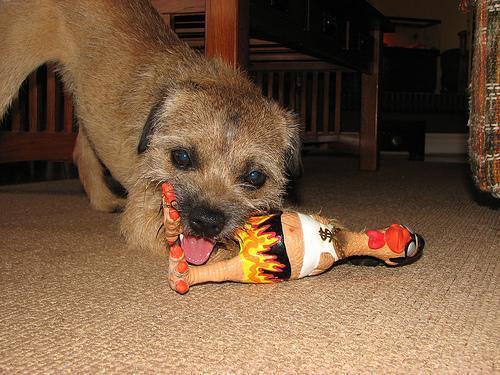
Border_terrier